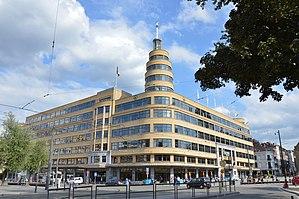
Place Eugène Flagey, 18 à Ixelles. Construit en 1933-1938 par J. Diongre This is a photo of a monument in Brussels, number: 2071-0022/0
Le Flagey est une institution culturelle bruxelloise située dans l'ancienne Maison de la radio à Ixelles, sur la place Flagey.
Bruxelles [bʁysɛl], parfois aussi appelé aire urbaine de Bruxelles ou Grand Bruxelles, est une ville et une agglomération de Belgique qui s'étend au-delà des limites administratives de la Région de Bruxelles-Capitale pour englober des parties du Brabant wallon et l'arrondissement de Hal-Vilvorde, et au centre de laquelle se trouve la commune de Bruxelles proprement dite, dont le nom utilisé par la constitution belge est ville de Bruxelles.
Joseph Diongre est un architecte belge né le 1ᵉʳ août 1878 à Bruxelles et décédé le 3 mars 1963 à Uccle. Il est l'auteur de nombreuses œuvres architecturales dont l’Institut national de radiodiffusion, place Flagey à Ixelles, et la maison communale de Woluwe-Saint-Lambert.
Cet article a pour but de présenter de façon synthétique toute l'année 2016 à la radio, et cela pour tous les pays du monde. On ne retiendra en général que l'actualité des radios de caractère national ou international, afin de ne pas se perdre dans les détails des radios locales.